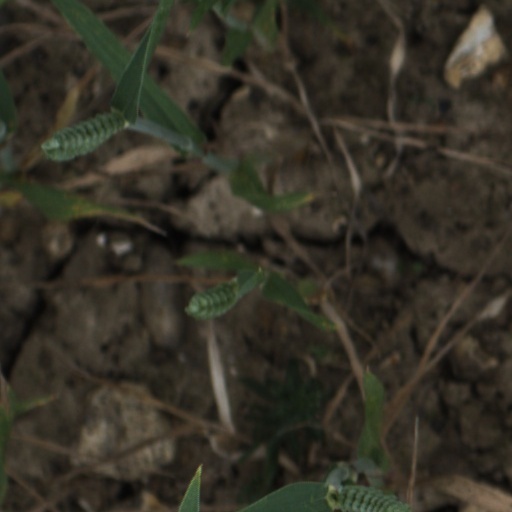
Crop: wheat